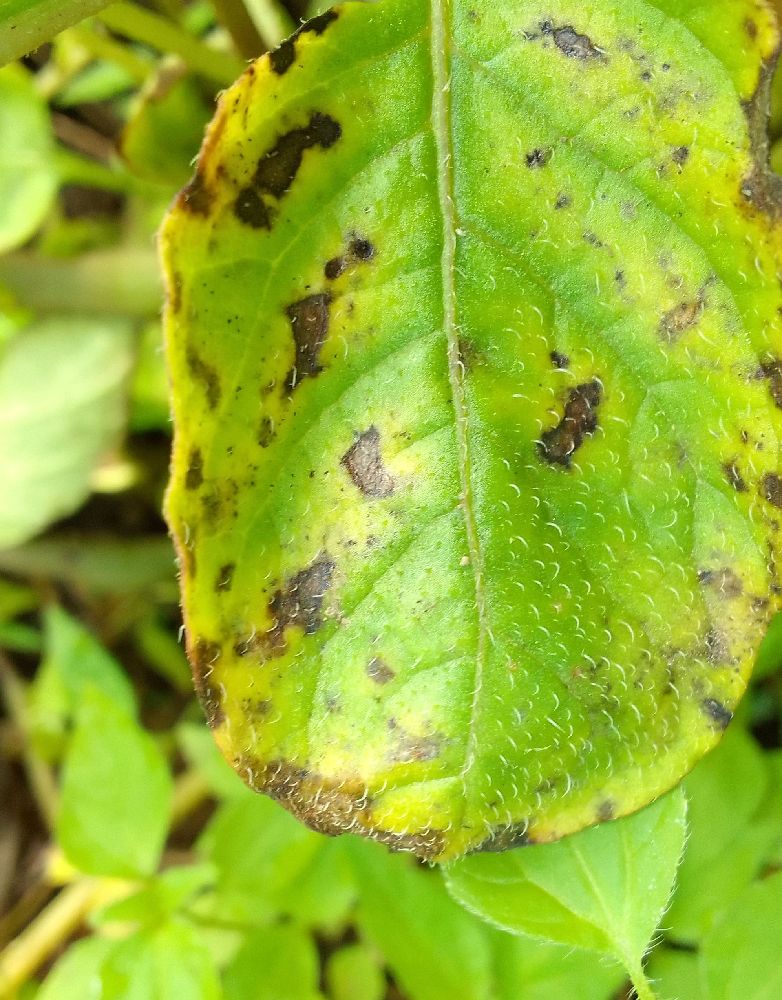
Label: Early blight